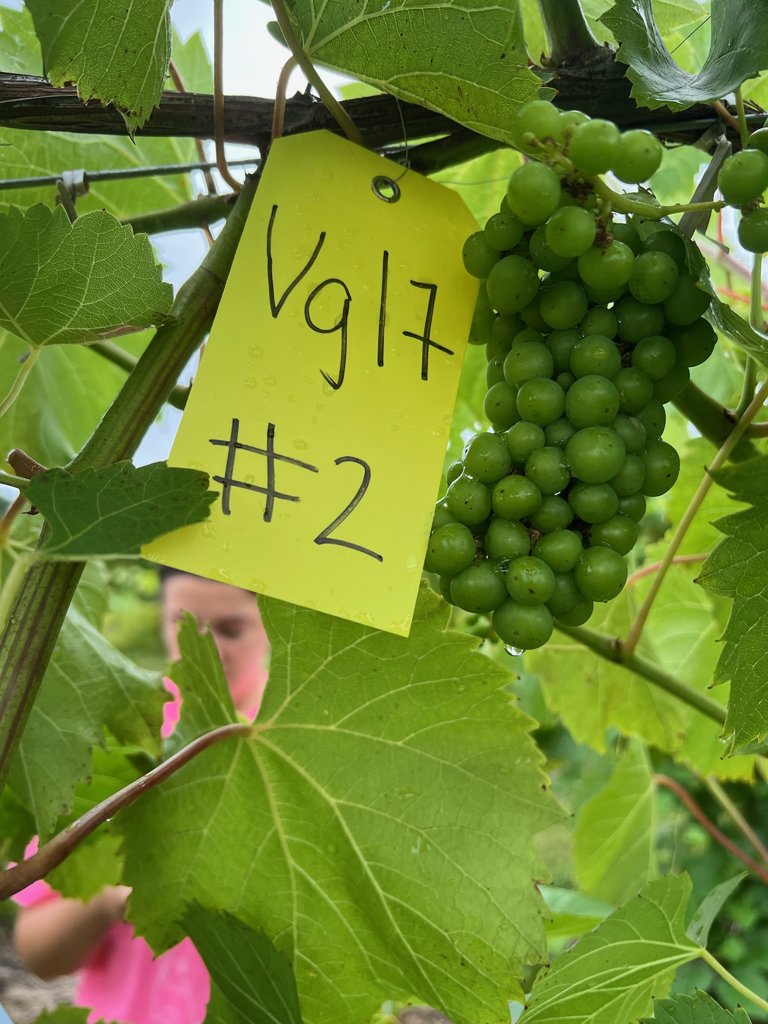
Berries visible: 65
Grape clusters: 1